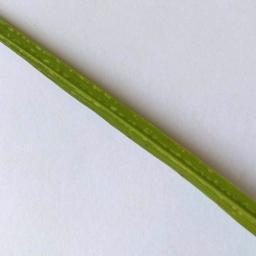
Label: Rice___Healthy